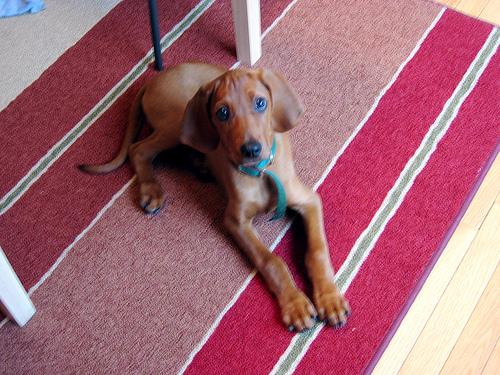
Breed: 207-n000045-redbone